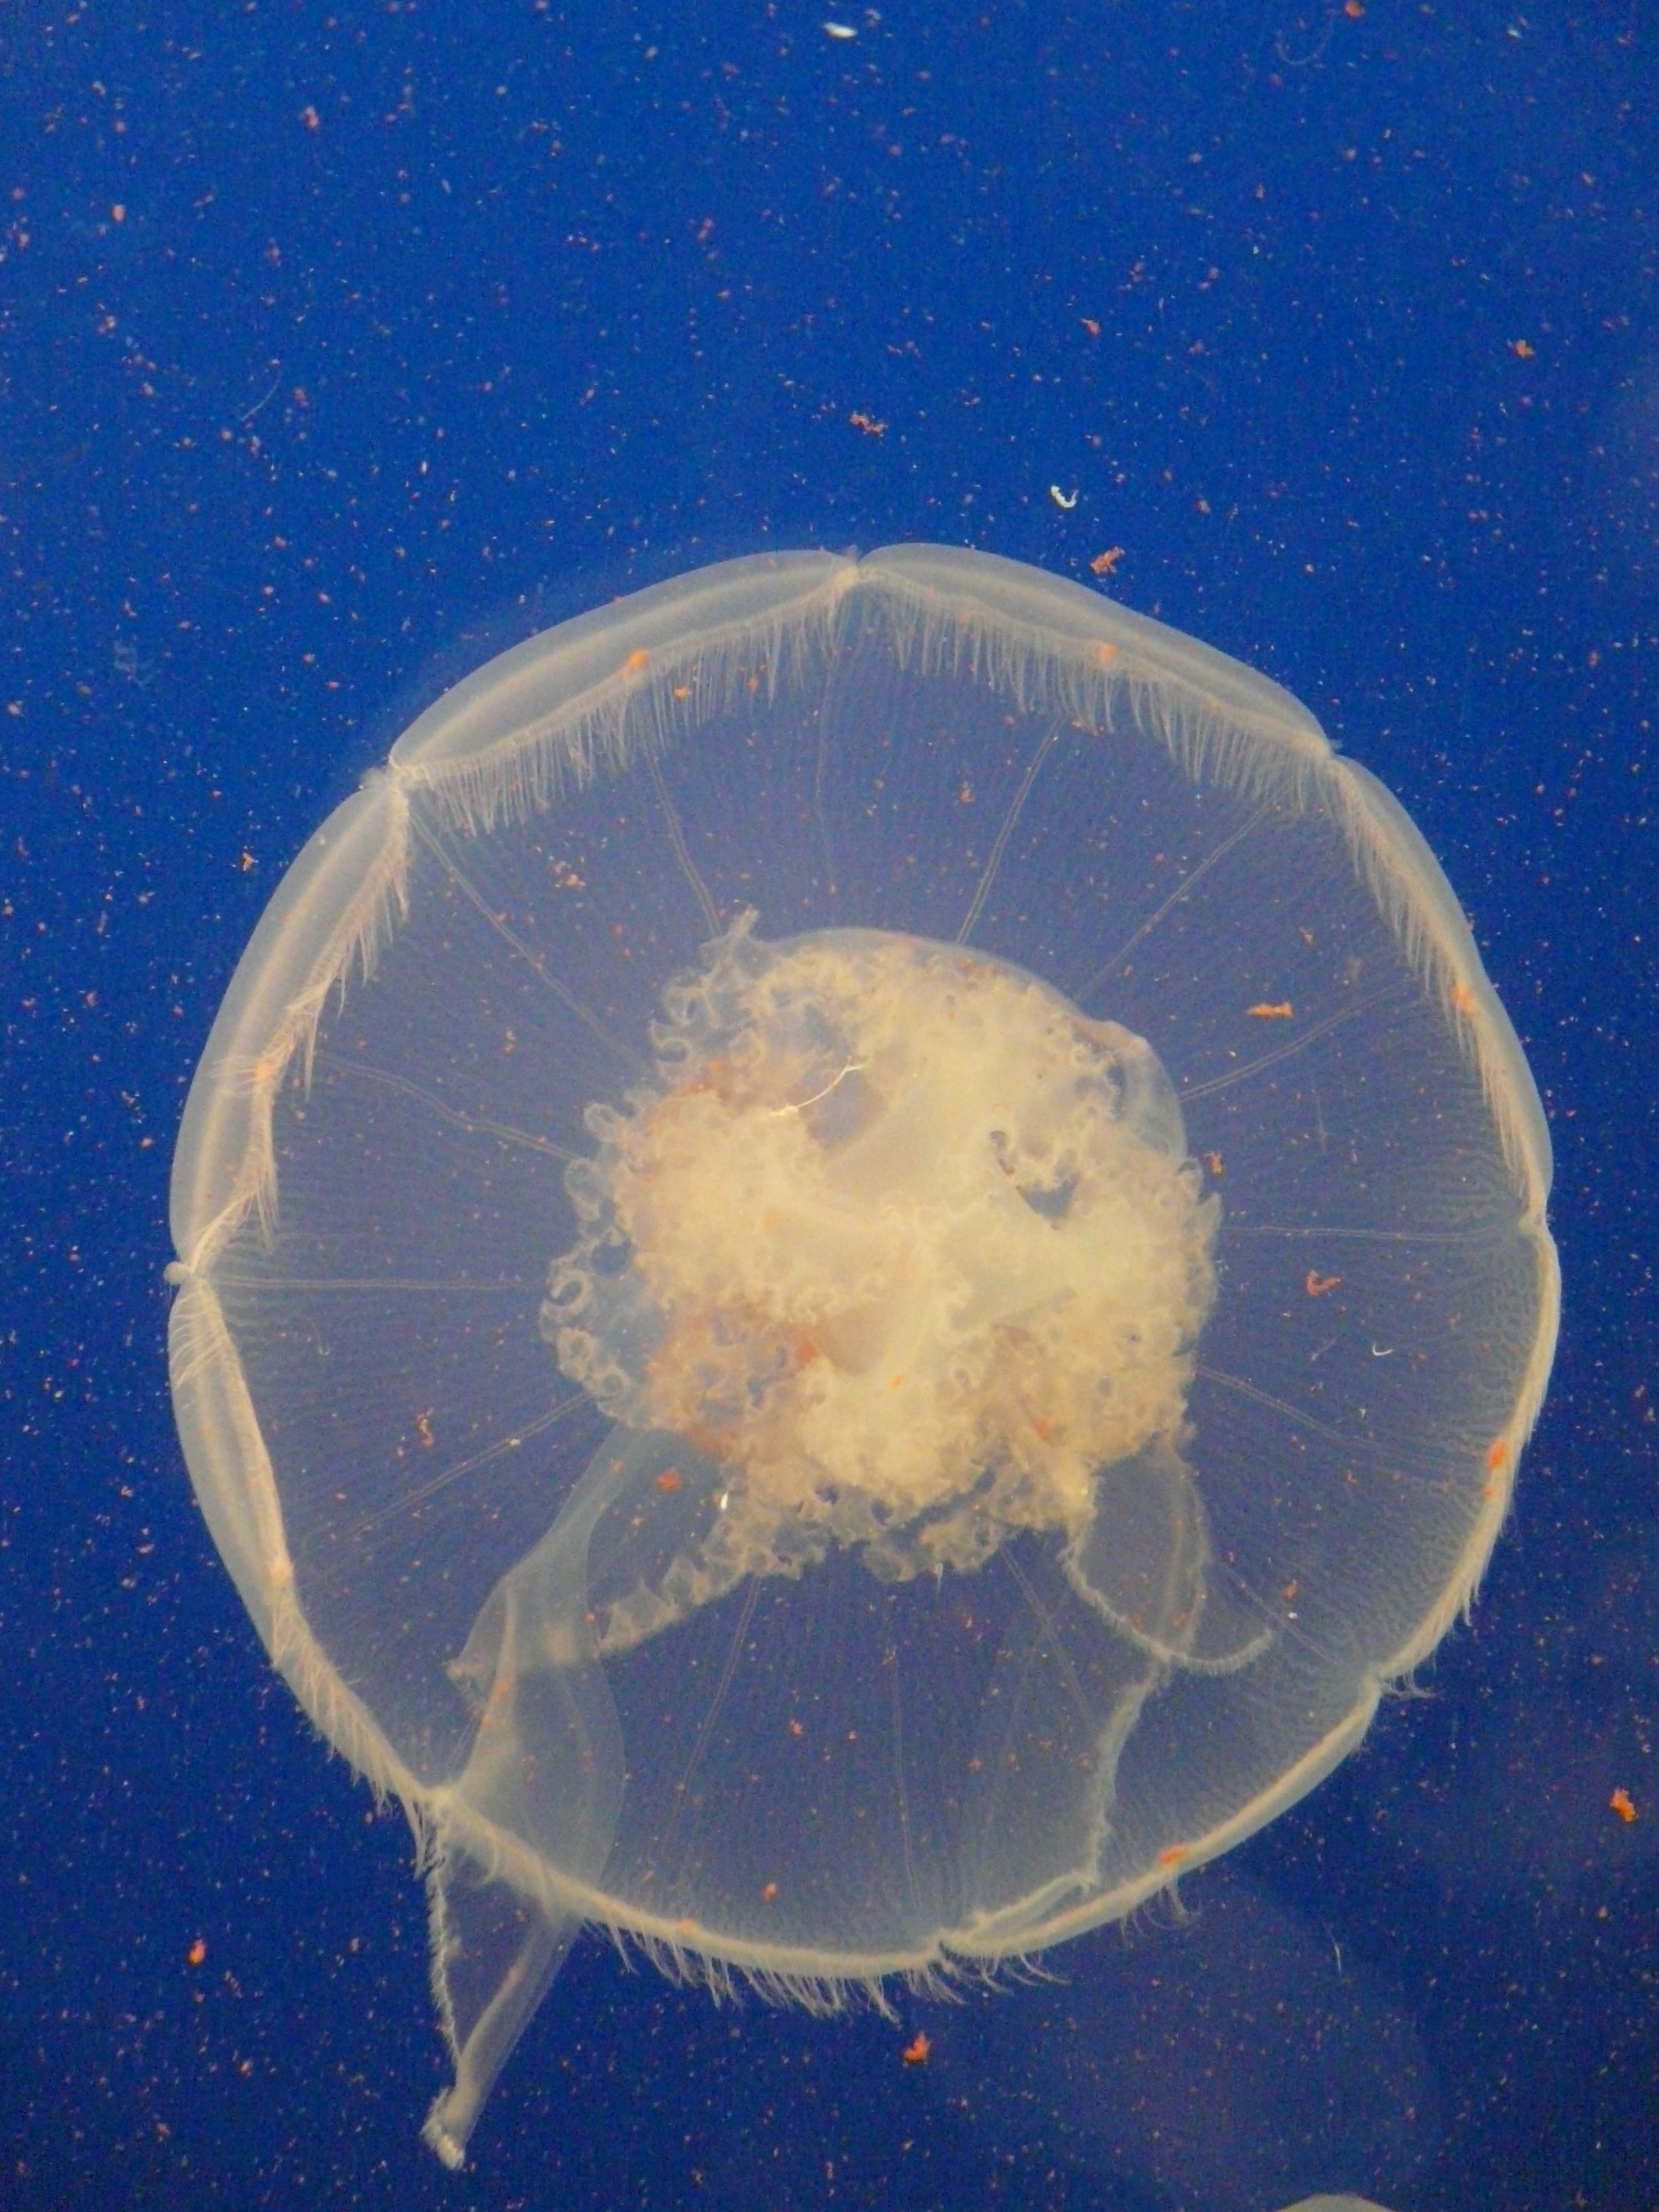
sea, water, atmosphere, animal, biology, jellyfish, sea animal, invertebrate, cnidaria, creature, organism, childfrendly, atmosphere of earth, marine biology, marine invertebrates